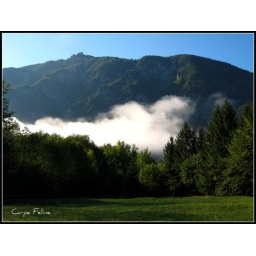
started out for a hike around the lake around 9 a.m. the clouds were still sitting down in the valleys